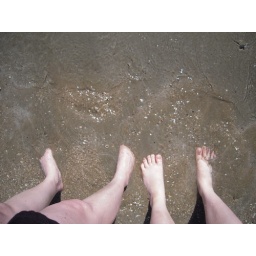
some feet in the sand at the beach in mexico